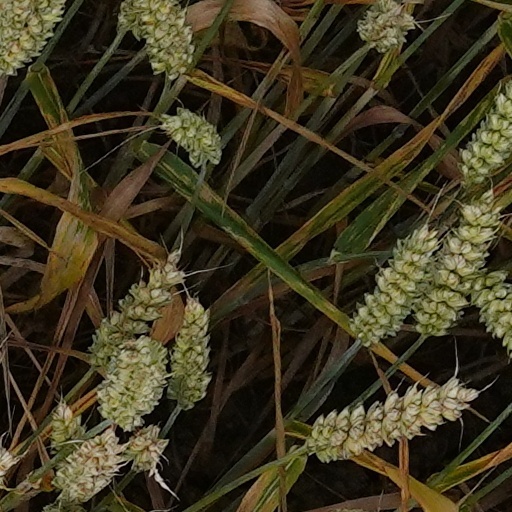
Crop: wheat